Floppy disk variants

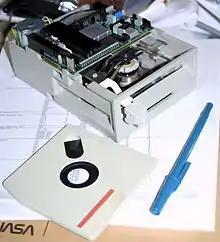
IBM DemiDiskette media and Model 341 FDD

In the early 1980s, IBM Rochester developed a 4-inch floppy disk drive, the Model 341 and an associated diskette, the DemiDiskette. At about half the size of the original 8-inch floppy disk the name derived from the prefix "demi" for "half". This program was driven by aggressive cost goals, but missed the pulse of the industry. The prospective users, both inside and outside IBM, preferred standardization to what by release time were small cost reductions, and were unwilling to retool packaging, interface chips and applications for a proprietary design. The product was announced and withdrawn in 1983 with only a few units shipped. IBM wrote off several hundred million dollars of development and manufacturing facility.